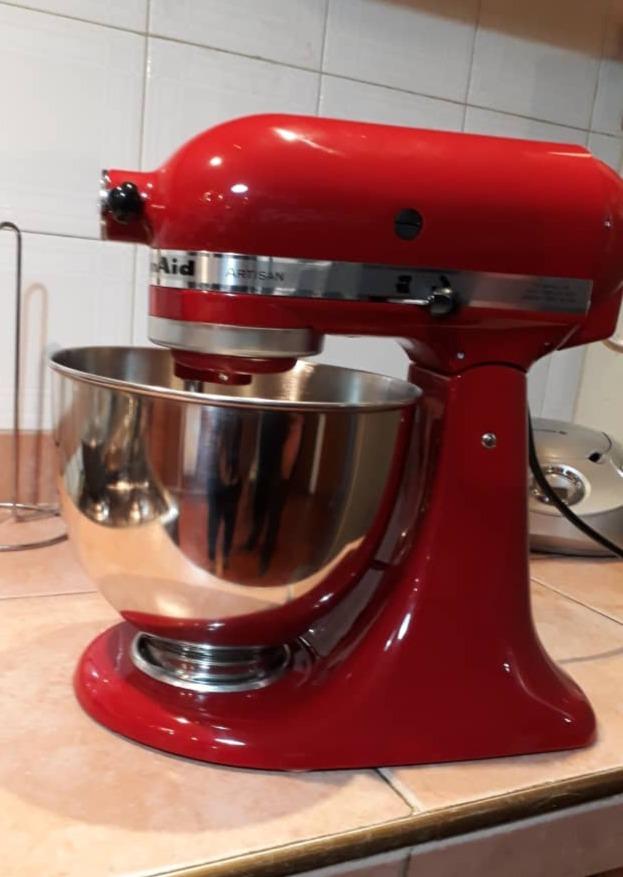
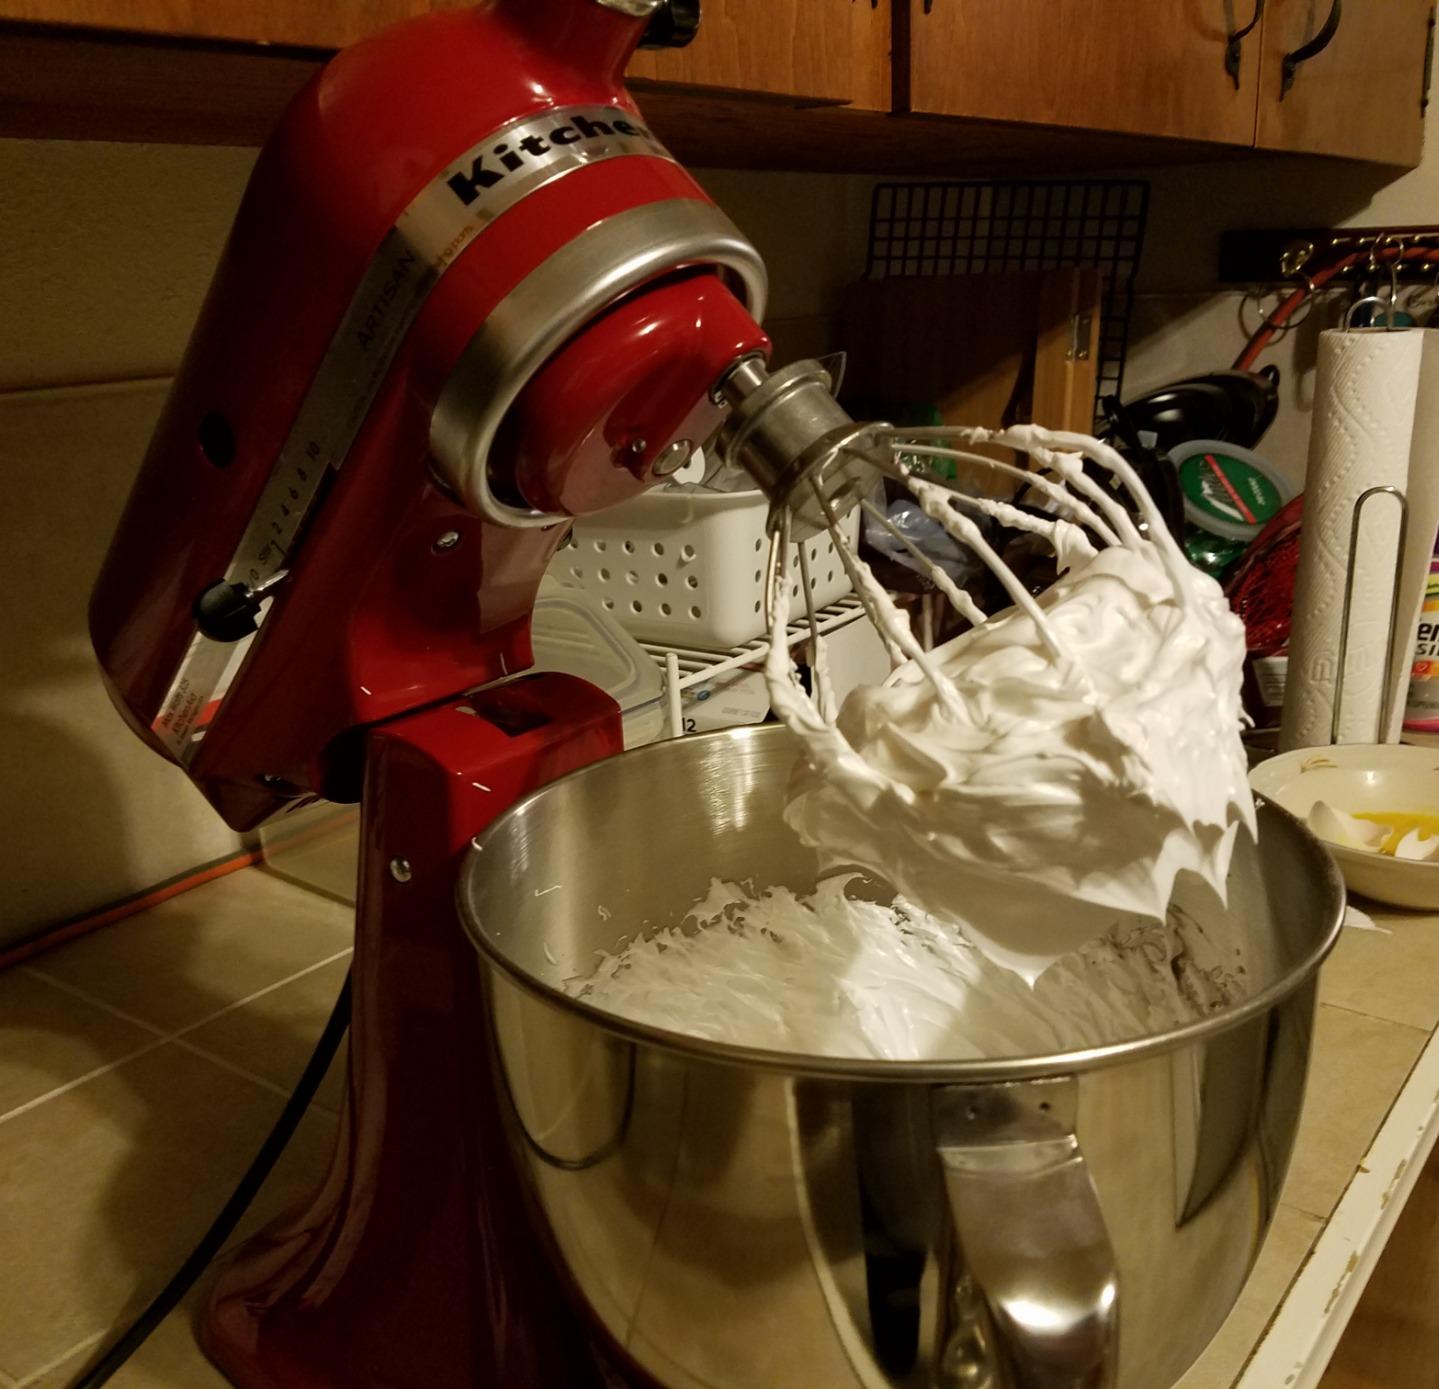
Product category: items_mixer
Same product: yes